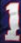
Number: 1